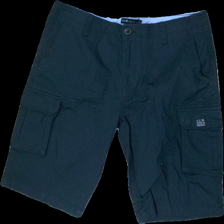
View: front
Type: Shorts
Category: Men
Brand: Not in the list
Brand text on label: S.C.W
Colors: Blue
Material: 100% cotton
Cut: Regular
Size: L
Season: All
Stains: Minor
Price range: <50
Recommended usage: Export
Comment: washed out